Eight-thousander

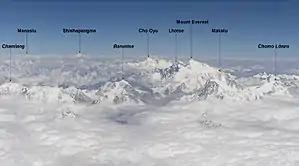
Flight over the Khumbu region; six eight-thousanders are visible

The first recorded attempt on an eight-thousander was when Albert F. Mummery, Geoffrey Hastings and J. Norman Collie tried to climb Nanga Parbat in 1895. The attempt failed when Mummery and two Gurkhas, Ragobir Thapa and Goman Singh, died in an avalanche.